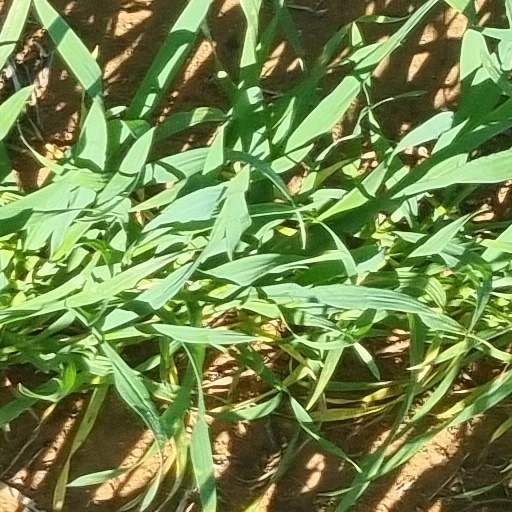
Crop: wheat